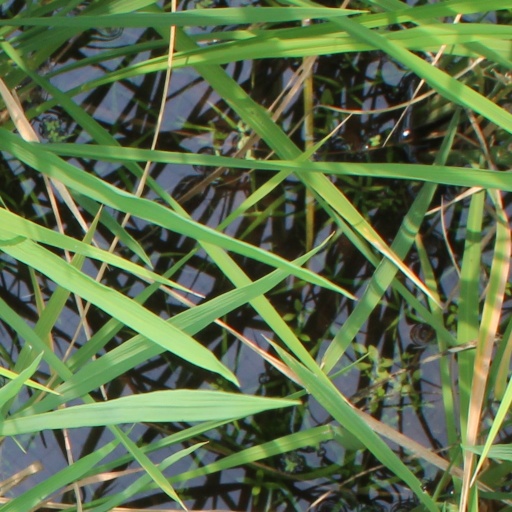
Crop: rice